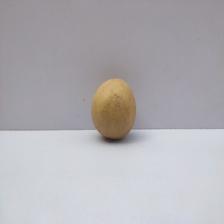
Size: Medium